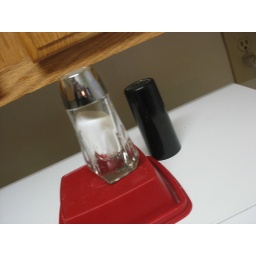
This represent that in the Maycomb County white people are more superior than black people.